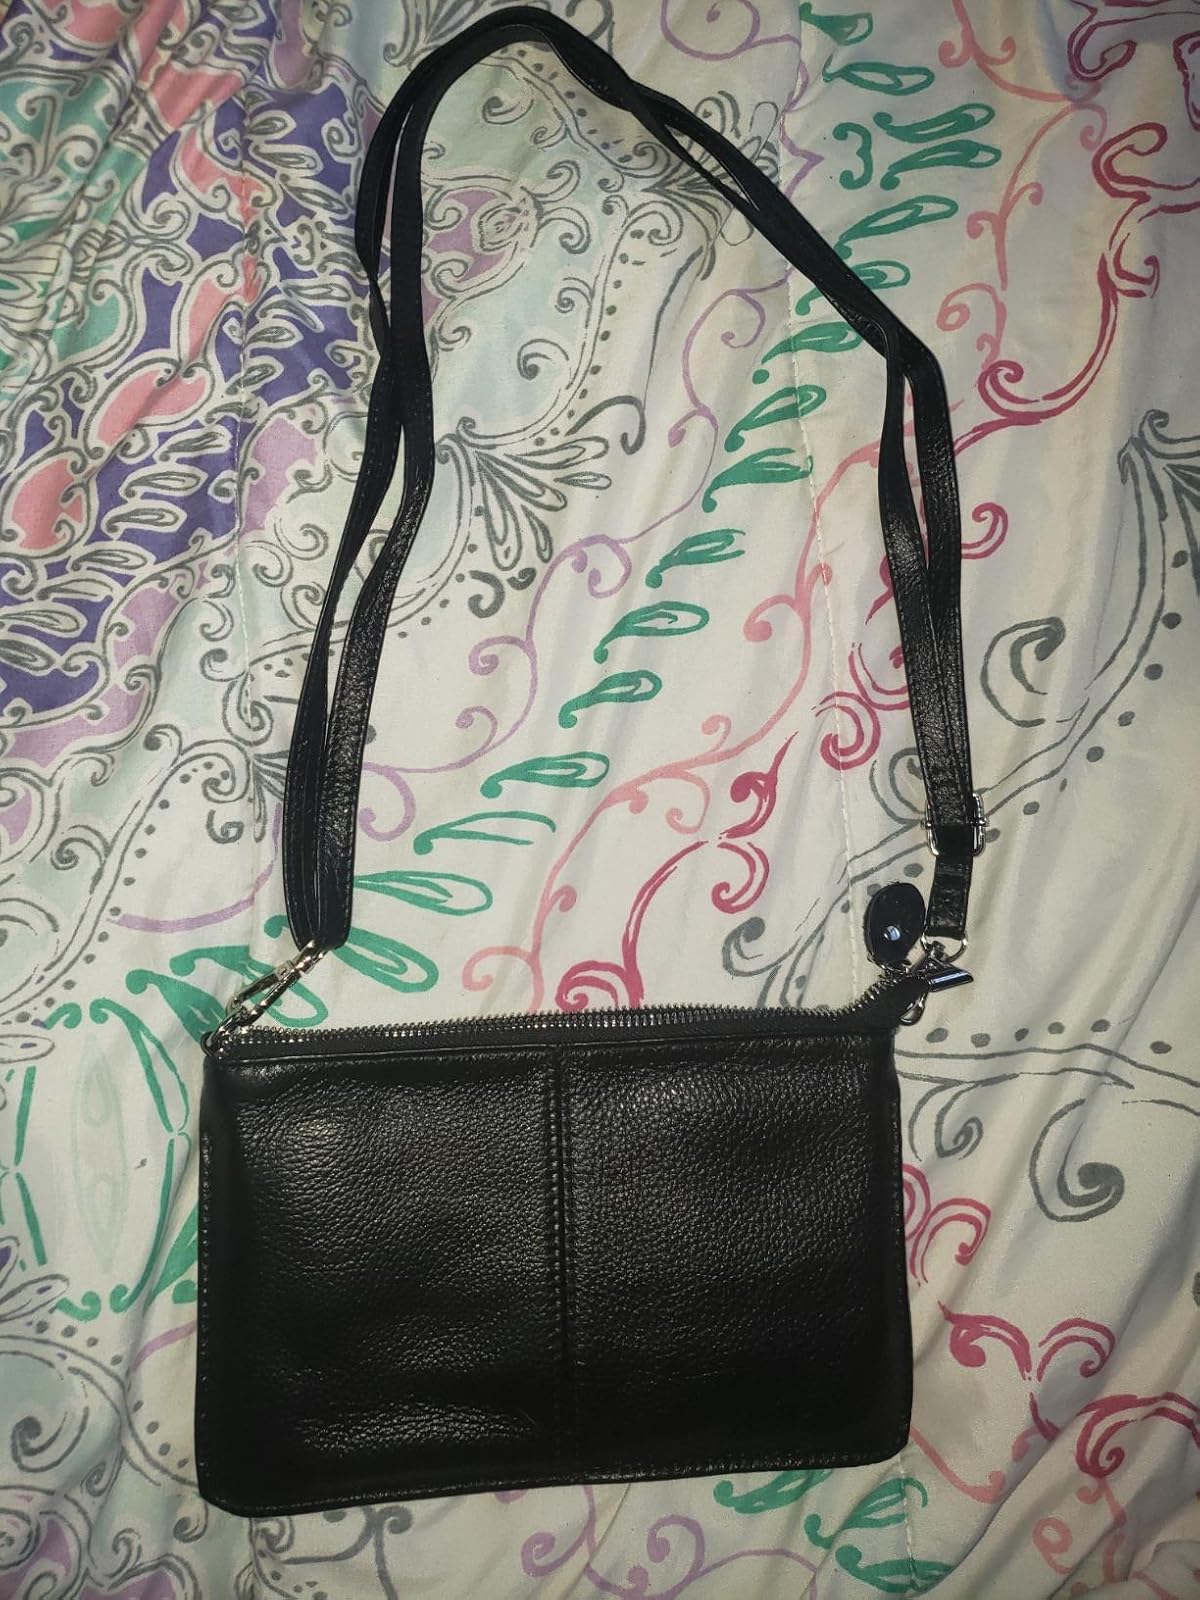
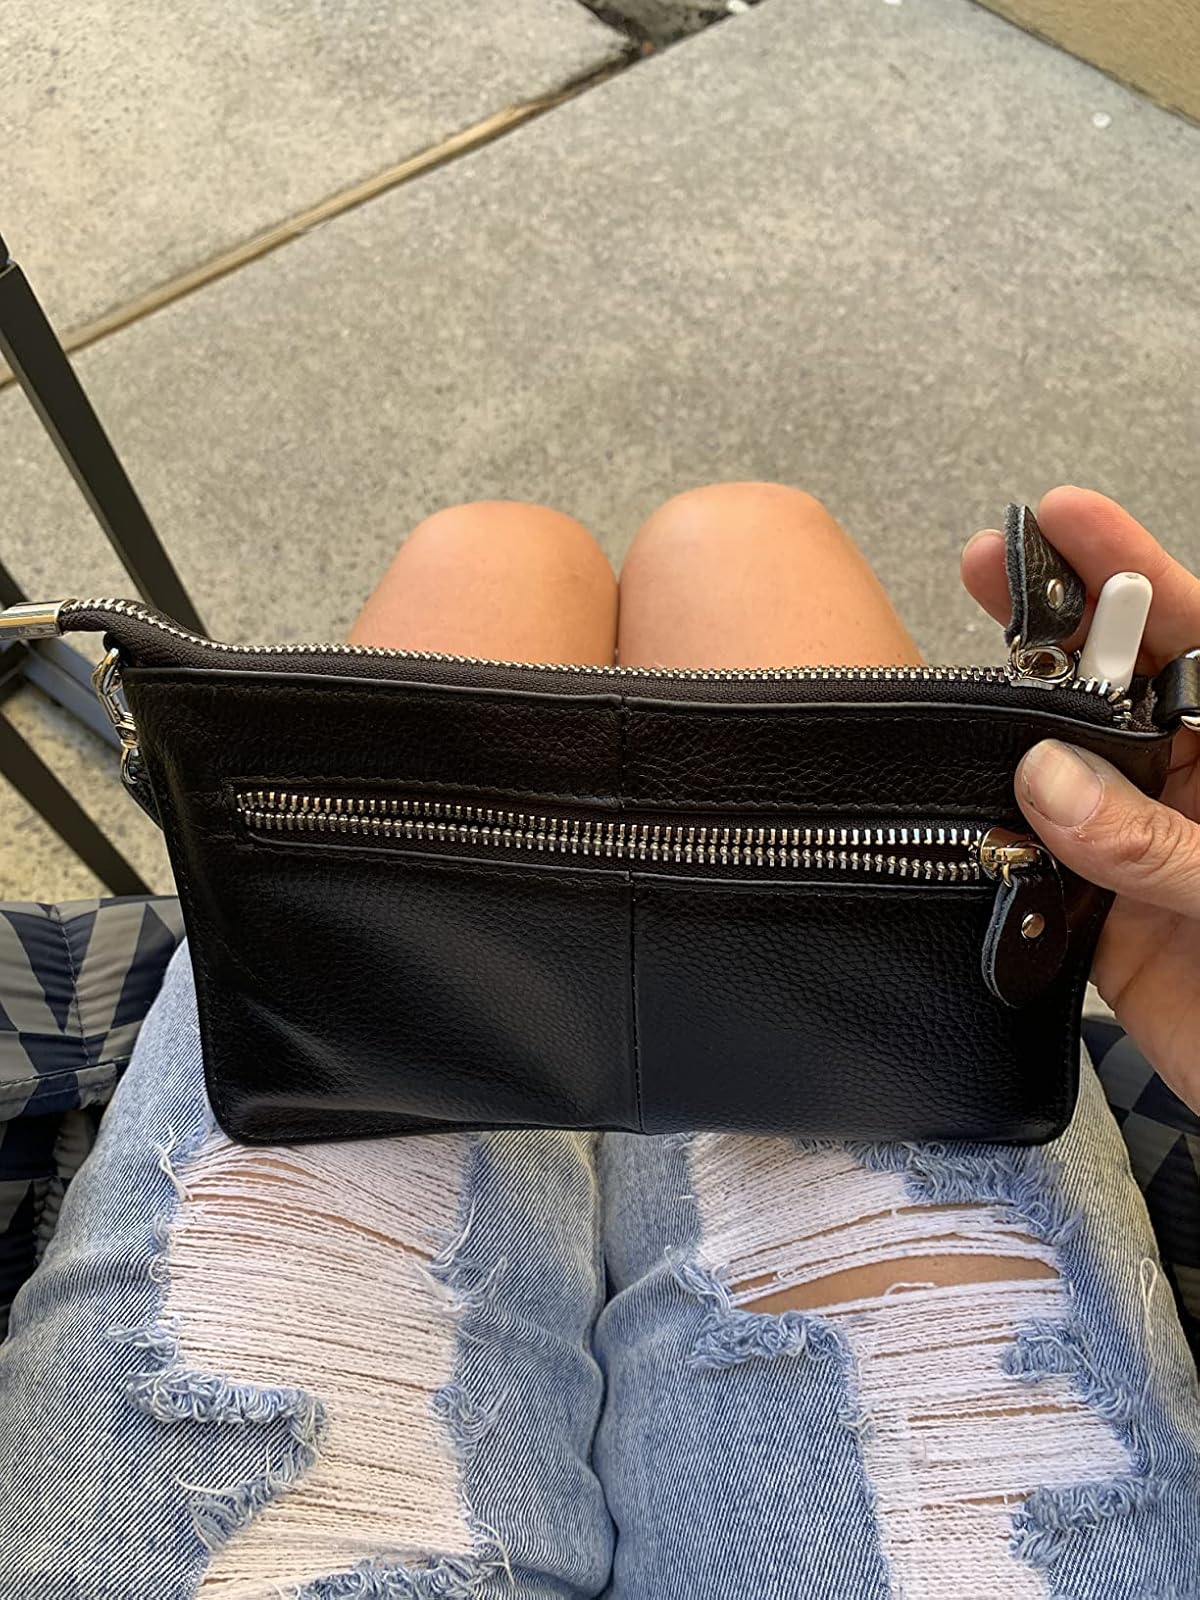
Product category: accessories_handbag
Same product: yes